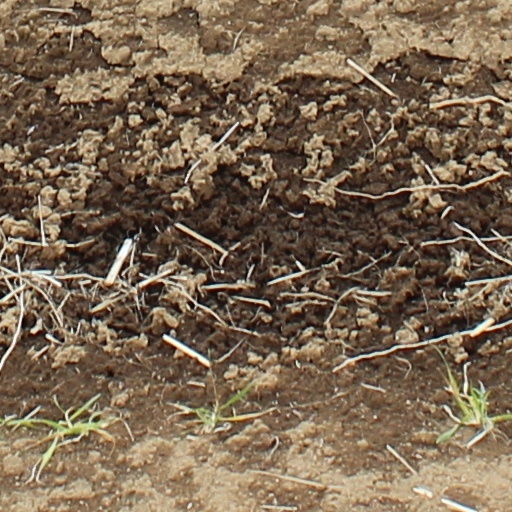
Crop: wheat